Priming (immunology)

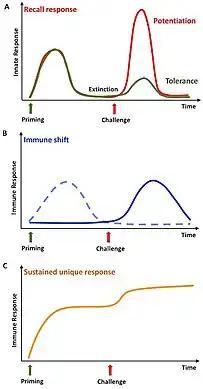
Innate memory in invertebrates and vertebrates. For more information click on the picture.

Immune priming is a memory-like phenomenon described in invertebrate taxa of animals, first described by Hans G. Boman and colleagues using "Drosophila" fruit flies. In vertebrates, immune memory is based on adaptive immune cells called B and T lymphocytes, which provide an enhanced and faster immune response when challenged with the same pathogen for a second time. It is evolutionarily advantageous for an organism to produce a rapid immune response to common pathogens it is likely to be exposed to again. In the 1940s-1960s, the budding field of immunology assumed that invertebrates did not have memory-like immune functions as they do not produce antibodies needed for adaptive immunity. In 1972, Boman and colleagues' experiments overturned this assumption, showing that fruit flies could be "vaccinated" against a repeat infection by the same bacteria if they were first exposed to a freeze-thawed pathogen. Flies previously exposed to freeze-thawed bacteria cleared subsequent infection better than naive flies. Since then, evidence supporting innate memory-like functions have been found across model invertebrates, including insects and crustaceans.